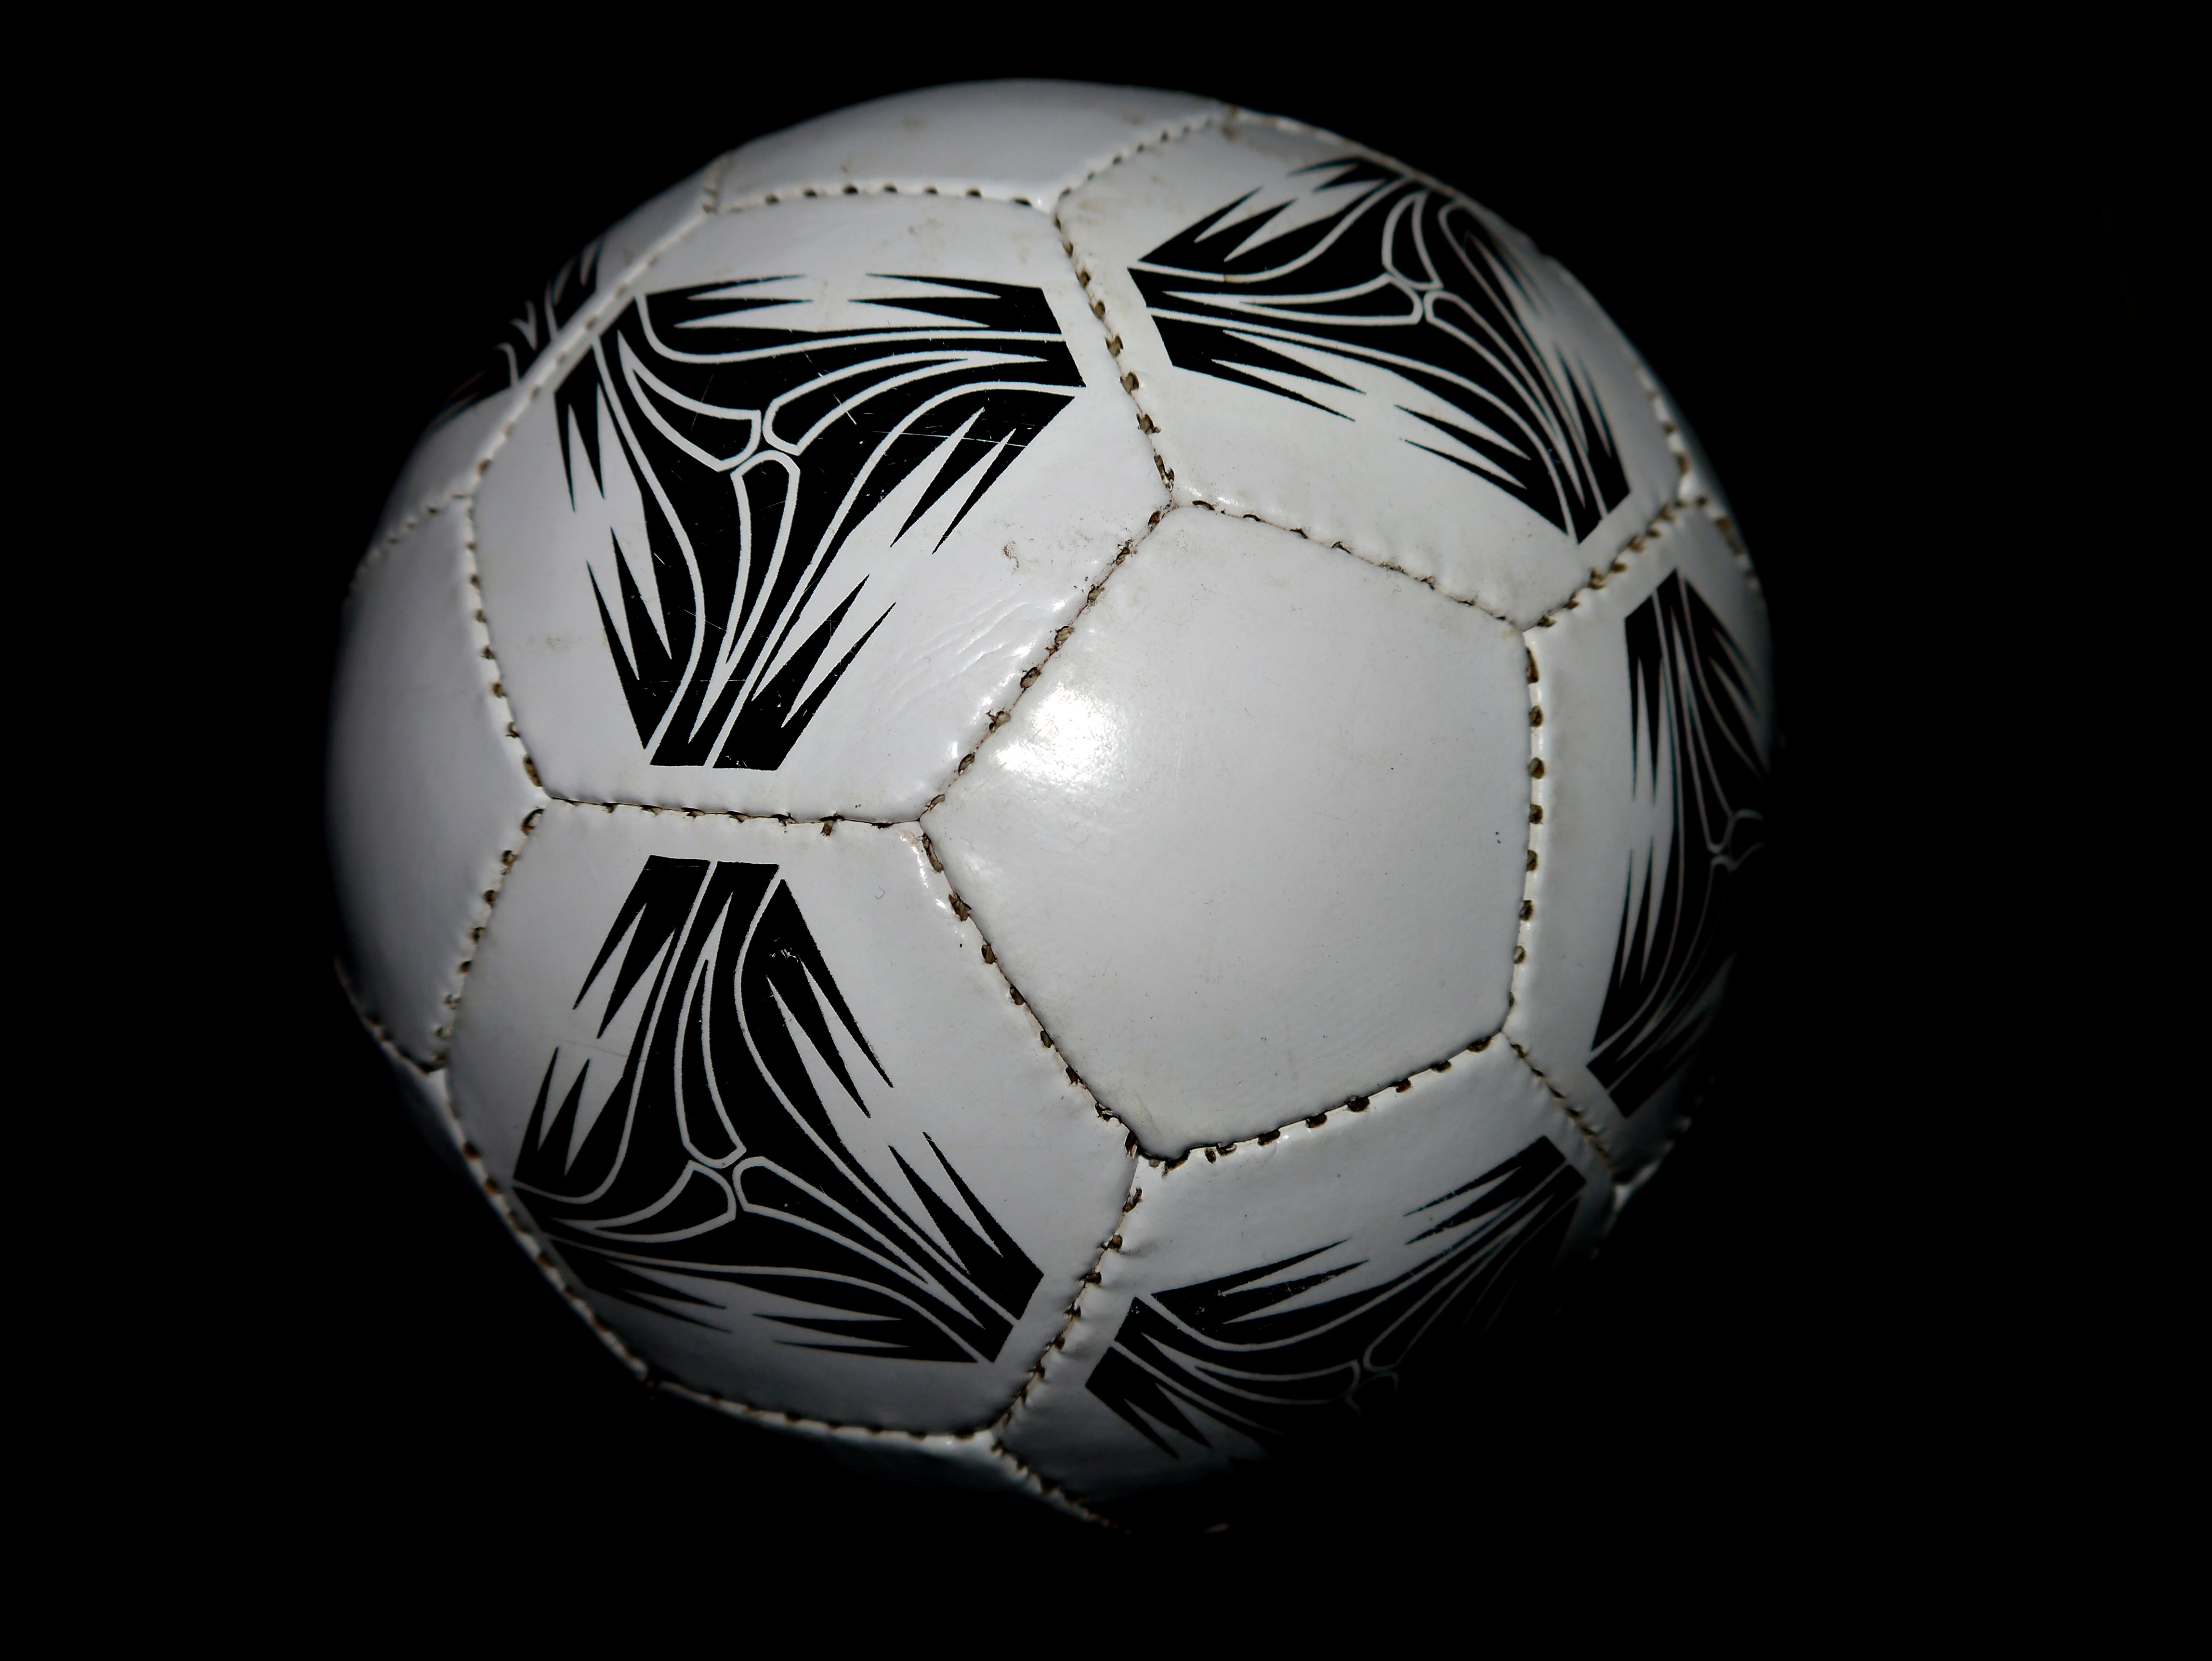
white, leather, black, monochrome, football, player, sports equipment, net, ball, sphere, about, face mask, football helmet, football equipment and supplies, protective equipment in gridiron football, hockey protective equipment, goaltender mask, training ball